Poplar Forest

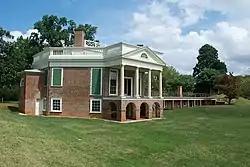
Poplar Forest, designed by Thomas Jefferson

Poplar Forest is a plantation and retreat home in Forest, Virginia, United States, that belonged to Thomas Jefferson, Founding Father and third U.S. president. Jefferson inherited the property in 1773 and began designing and working on his retreat home in 1806. While Jefferson is the most famous individual associated with the property, it had several owners before being purchased for restoration, preservation, and exhibition in 1984.